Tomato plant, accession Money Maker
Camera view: horizontal (90 deg, fisheye); turntable rotation: 270 degrees
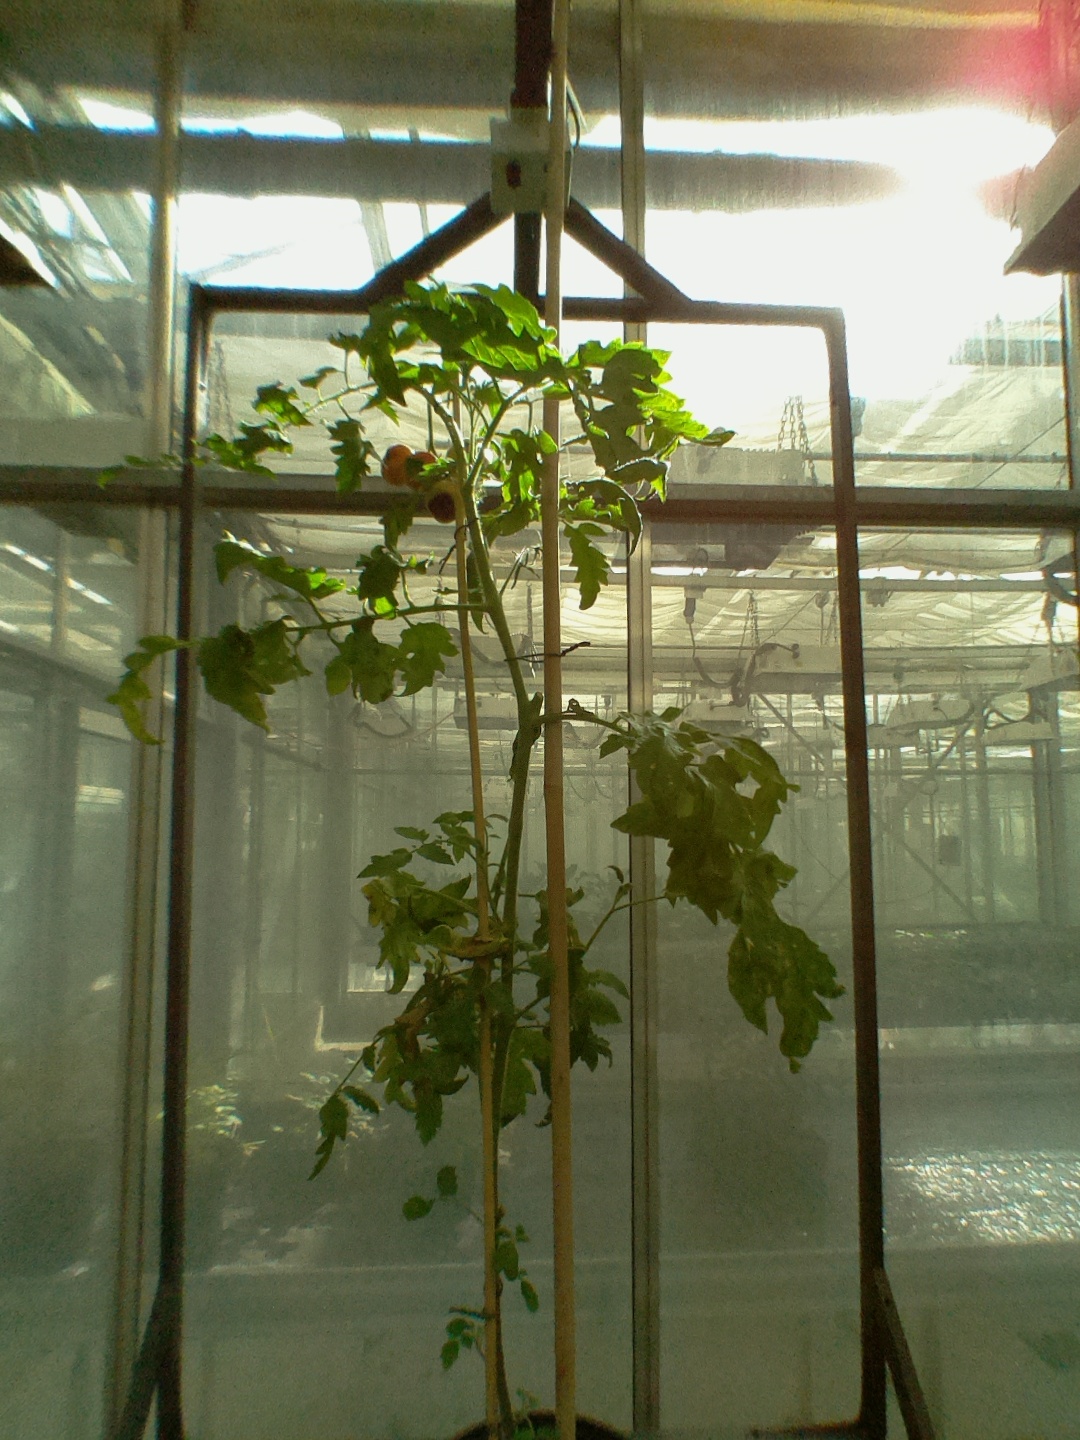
BBCH growth stage 78: 80% -90% of final fruit size